58th National Film Awards

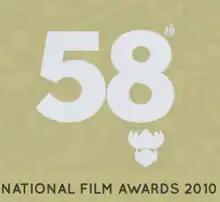
58th National Film Awards

The 58th National Film Awards, presented by Directorate of Film Festivals, the organisation set up by Ministry of Information and Broadcasting, India to felicitate the best of Indian Cinema for the year 2010.